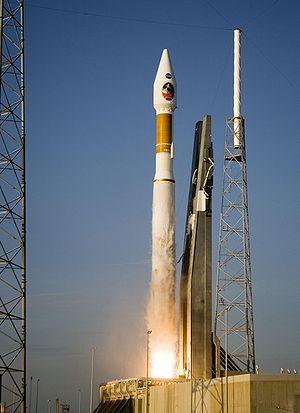
L'Evolved Expendable Launch Vehicle ou EELV est un programme de lanceur de l'Armée de l'Air américaine initié en 1995 pour remplacer les lanceurs moyens et lourds utilisés par le DOD et les autres agences gouvernementales américaines. L'objectif principal du programme est d'abaisser les coûts de lancement. À l'issue de l'appel d'offres, les sociétés Boeing avec son lanceur Delta IV et Lockheed Martin avec l'Atlas V sont déclarées vainqueurs. Ces deux lanceurs sont opérationnels depuis 2002. Ils sont rejoints par la Falcon 9 en 2015. Une partie des lanceurs américains étant devenus partiellement réutilisables, le programme est renommé en mars 2019 National Security Space Launch.
Mars Reconnaissance Orbiter est une mission spatiale américaine de la NASA en orbite autour de Mars. La sonde spatiale MRO a été lancée le 12 août 2005 par une fusée Atlas V-401 depuis la base de lancement de Cap Canaveral et s'est insérée en orbite martienne le 10 mars 2006. La sonde a modifié son orbite durant les cinq mois suivants en utilisant la technique de l'aérofreinage pour parvenir à se placer sur une orbite basse circulaire.